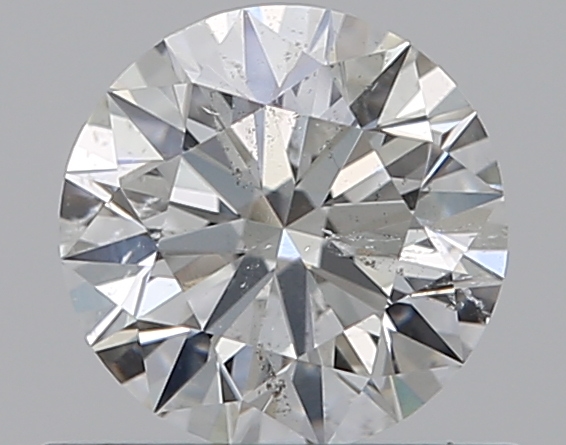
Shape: round
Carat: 0.5
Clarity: SI2
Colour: G
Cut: EX
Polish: EX
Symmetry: EX
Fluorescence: N
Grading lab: GIA
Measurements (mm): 5.05 x 5.08 x 3.14